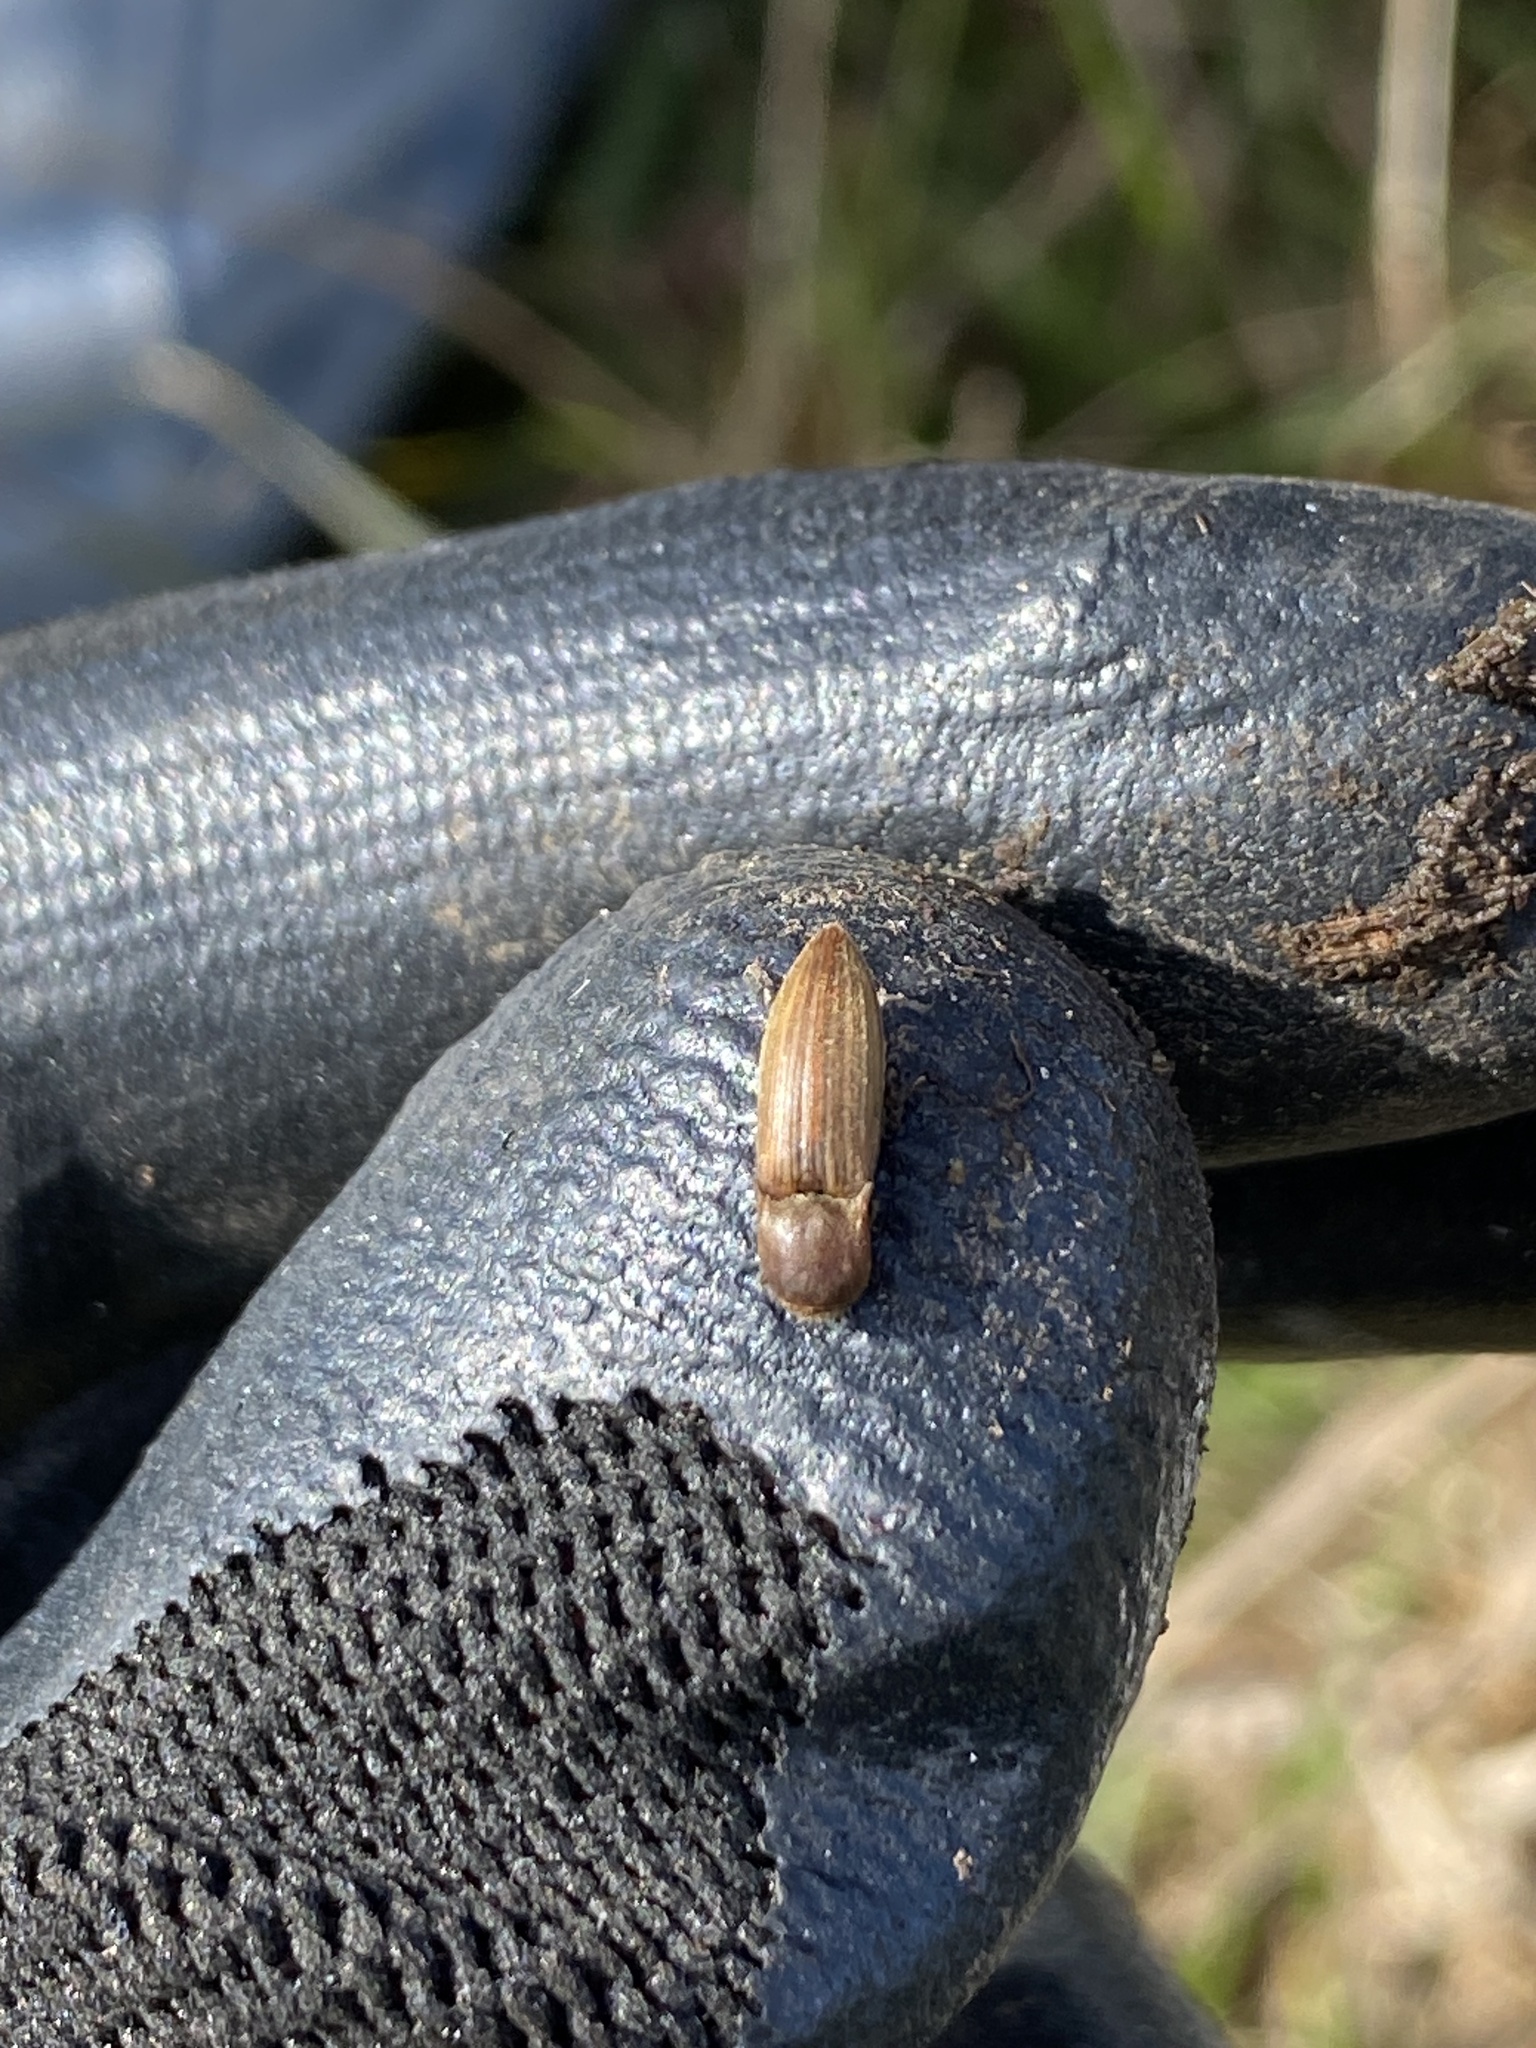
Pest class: clickbeetles_wireworms